New religious movements in the United States

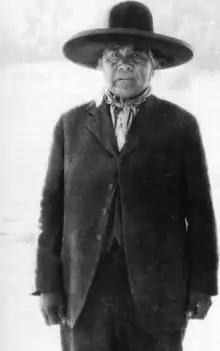
Wovoka

About 1870, Charles Taze Russell and his father established a group with a number of acquaintances to undertake an analytical study of the Bible and the origins of Christian doctrine, creed, and tradition. The group, strongly influenced by the writings of Millerite Adventist ministers George Storrs and George Stetson, who were also frequent attendees, concluded that many of the primary doctrines of the established churches, including the Trinity, hellfire, and inherent immortality of the soul, were not substantiated by the scriptures.